The Curse of Downers Grove

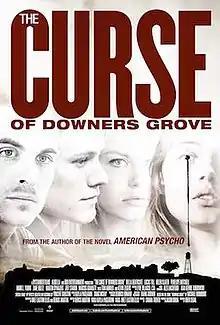
Poster art

The Curse of Downers Grove is an American thriller film written by Bret Easton Ellis. Based on the 1999 novel "Downers Grove" by Michael Hornburg, the film stars Kevin Zegers, Bella Heathcote, Penelope Mitchell, Lucas Till, Zane Holtz, Helen Slater, and Tom Arnold. The film received a limited theatrical release on August 21, 2015, and a subsequent DVD/Blu-Ray release on September 1, 2015.